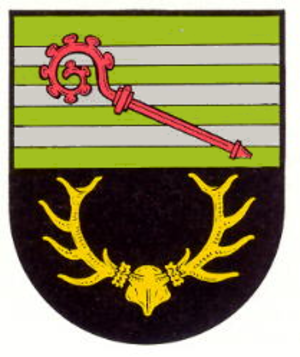
Hirschthal est une municipalité de la Verbandsgemeinde Dahner Felsenland, dans l'arrondissement du Palatinat-Sud-Ouest, en Rhénanie-Palatinat, dans l'ouest de l'Allemagne.